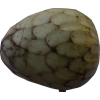
Label: cherimoya